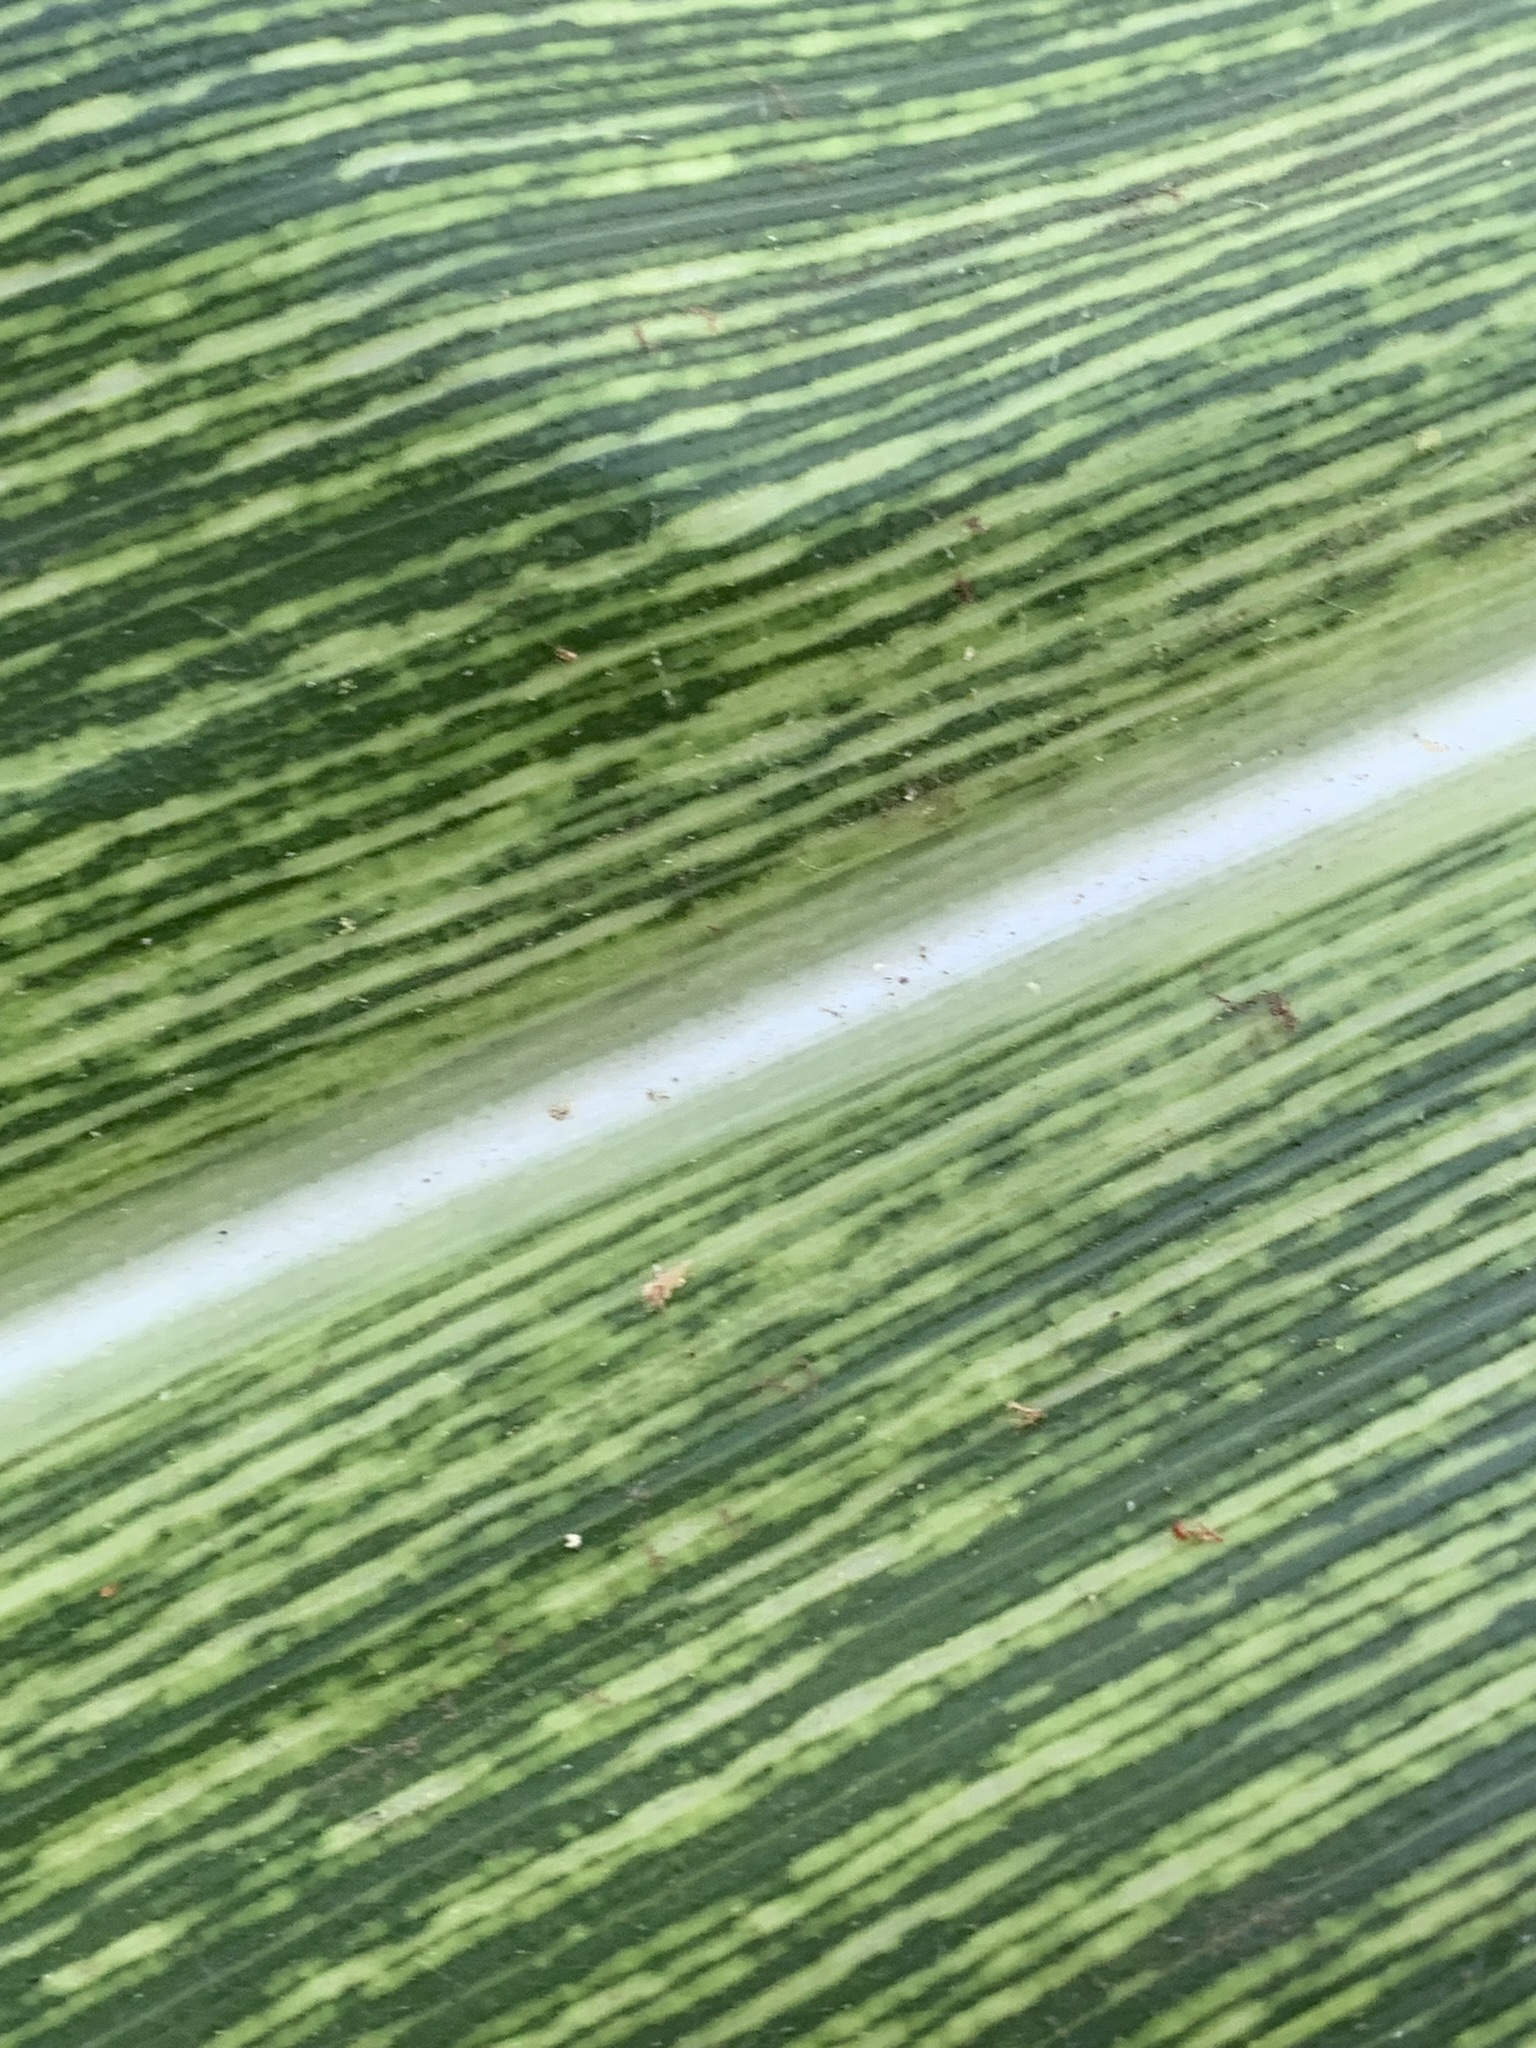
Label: MSV